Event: Typhoon Ruby
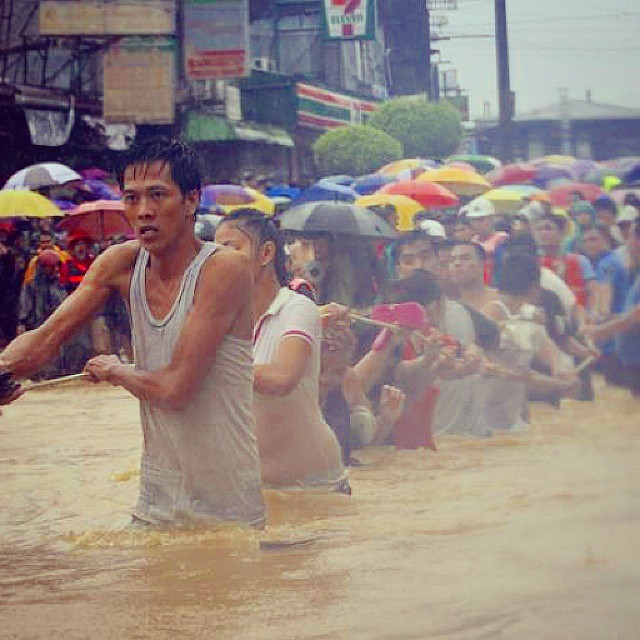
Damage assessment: damage